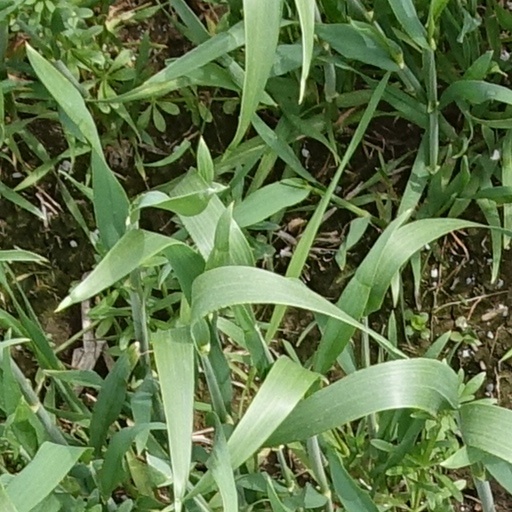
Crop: wheat